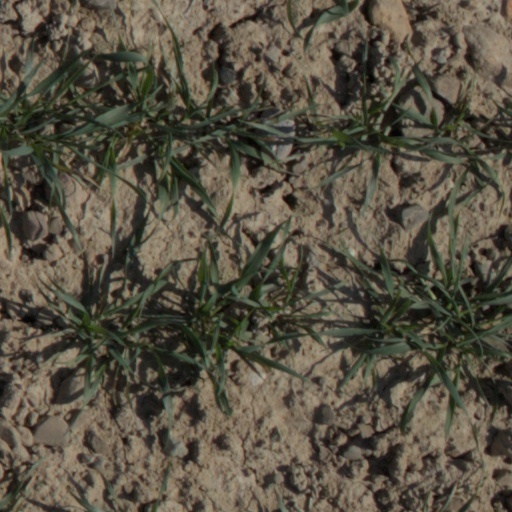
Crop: wheat